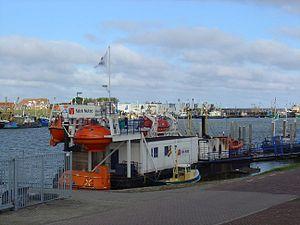
Den Oever est un village situé dans la commune néerlandaise de Hollands Kroon, dans la province de la Hollande-Septentrionale aux Pays-Bas.